Hans-Georg Wenzel

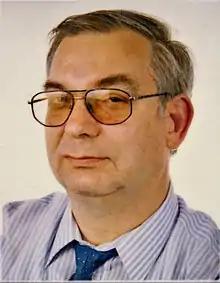
Hans-Georg Wenzel 1998

Hans-Georg Wenzel (3 February, 1945 – 11 November, 1999), also known as George Wenzel, was a German geodesist, geophysicist and university lecturer. His most important field of work was physical geodesy, where he worked after his dissertation on earth tides with geophysical measurements up to global models of the earth gravity field.